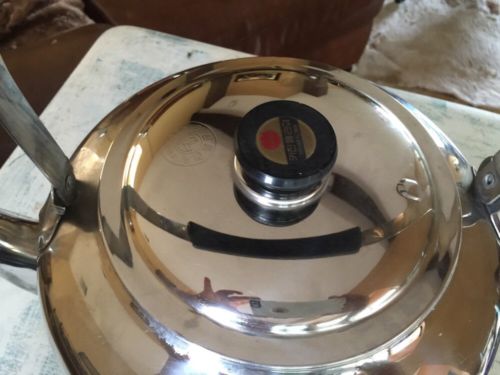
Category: kettle